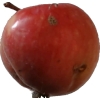
Label: Apple 10